Michał Skóraś

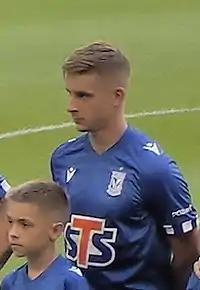
Skóraś lining up for Lech Poznań in 2022

Michał Krzysztof Skóraś (born 15 February 2000) is a Polish professional footballer who plays as a winger or wing-back for Belgian Pro League club Club Brugge and the Poland national team.